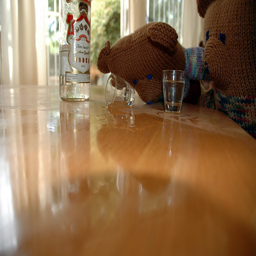
A teddy bear sitting at a wooden table with a bottle of booze.
Two stuffed bears around a table with a bottle of alcohol and two shot glasses.
Two teddy bearing sharing a bottle of vodka one of which has fallen over.
A couple of teddy bears at a table and one has had too much to drink.
Two bears sitting at a table in front of two shot glasses and a bottle of vodka.